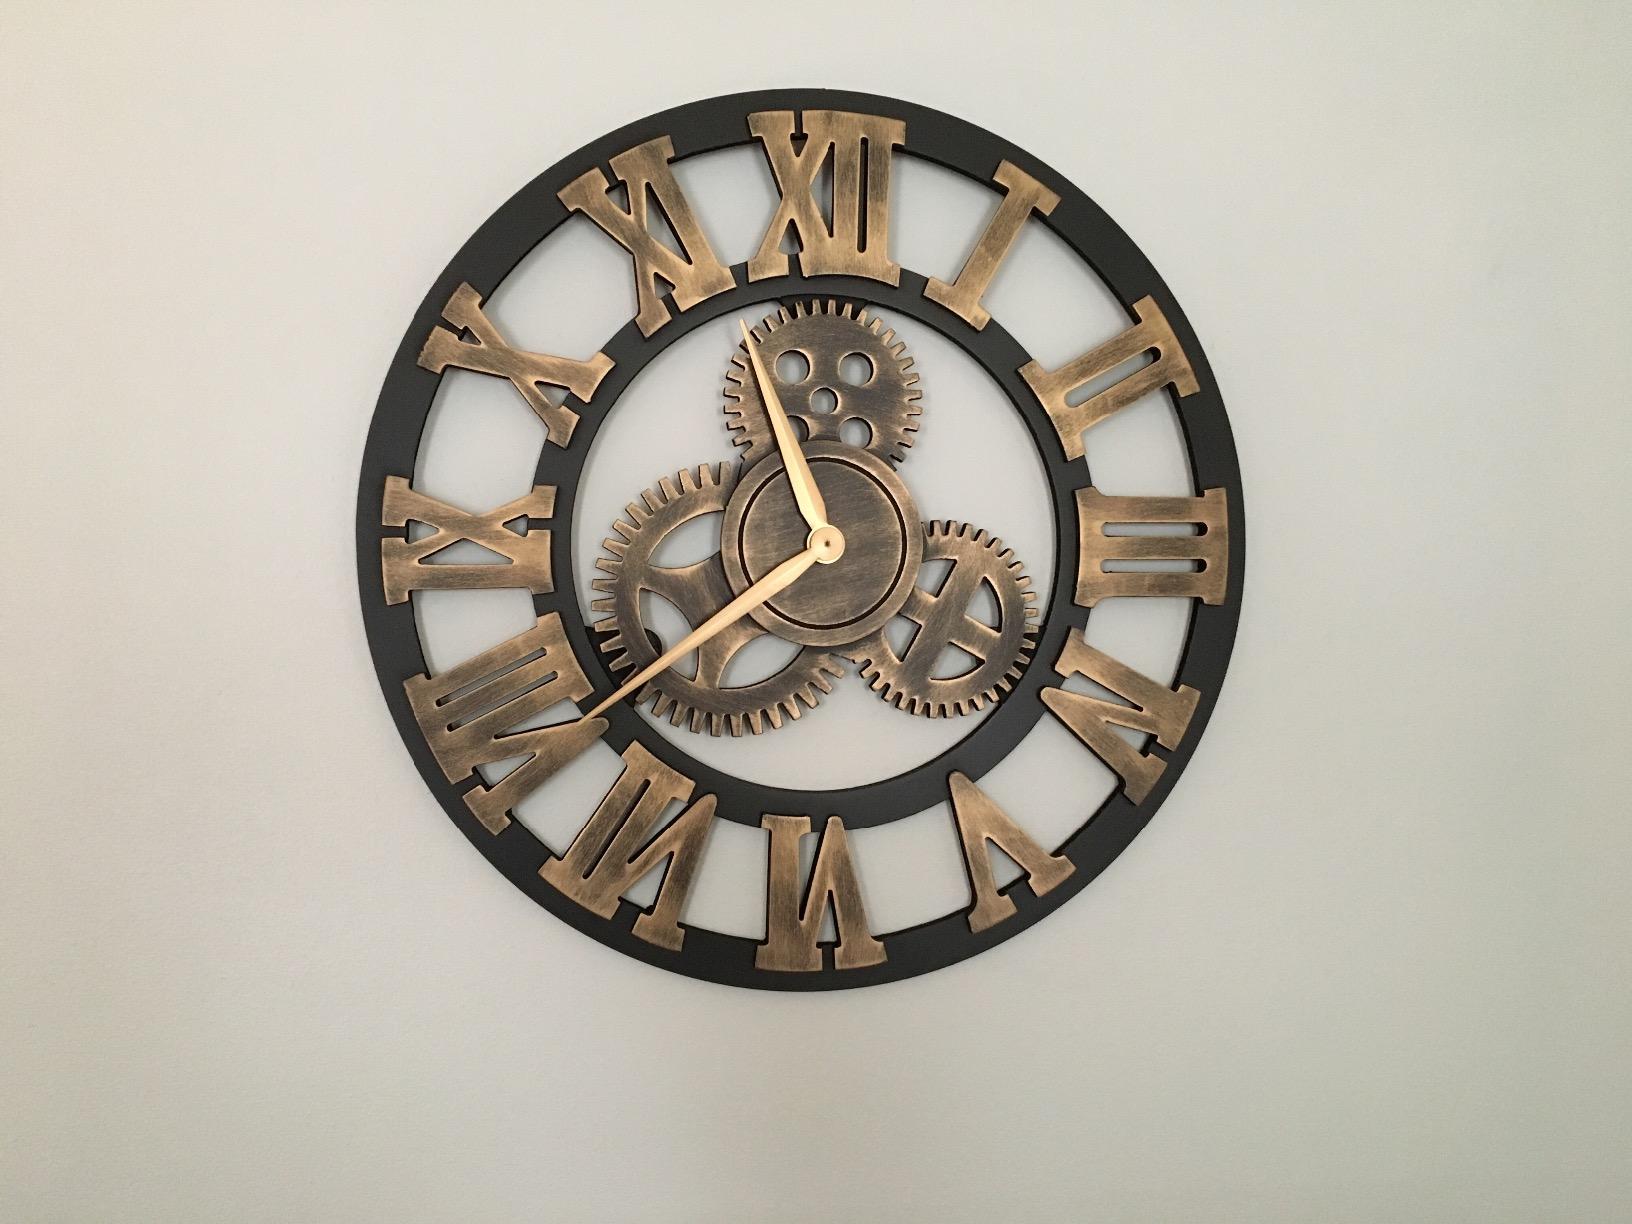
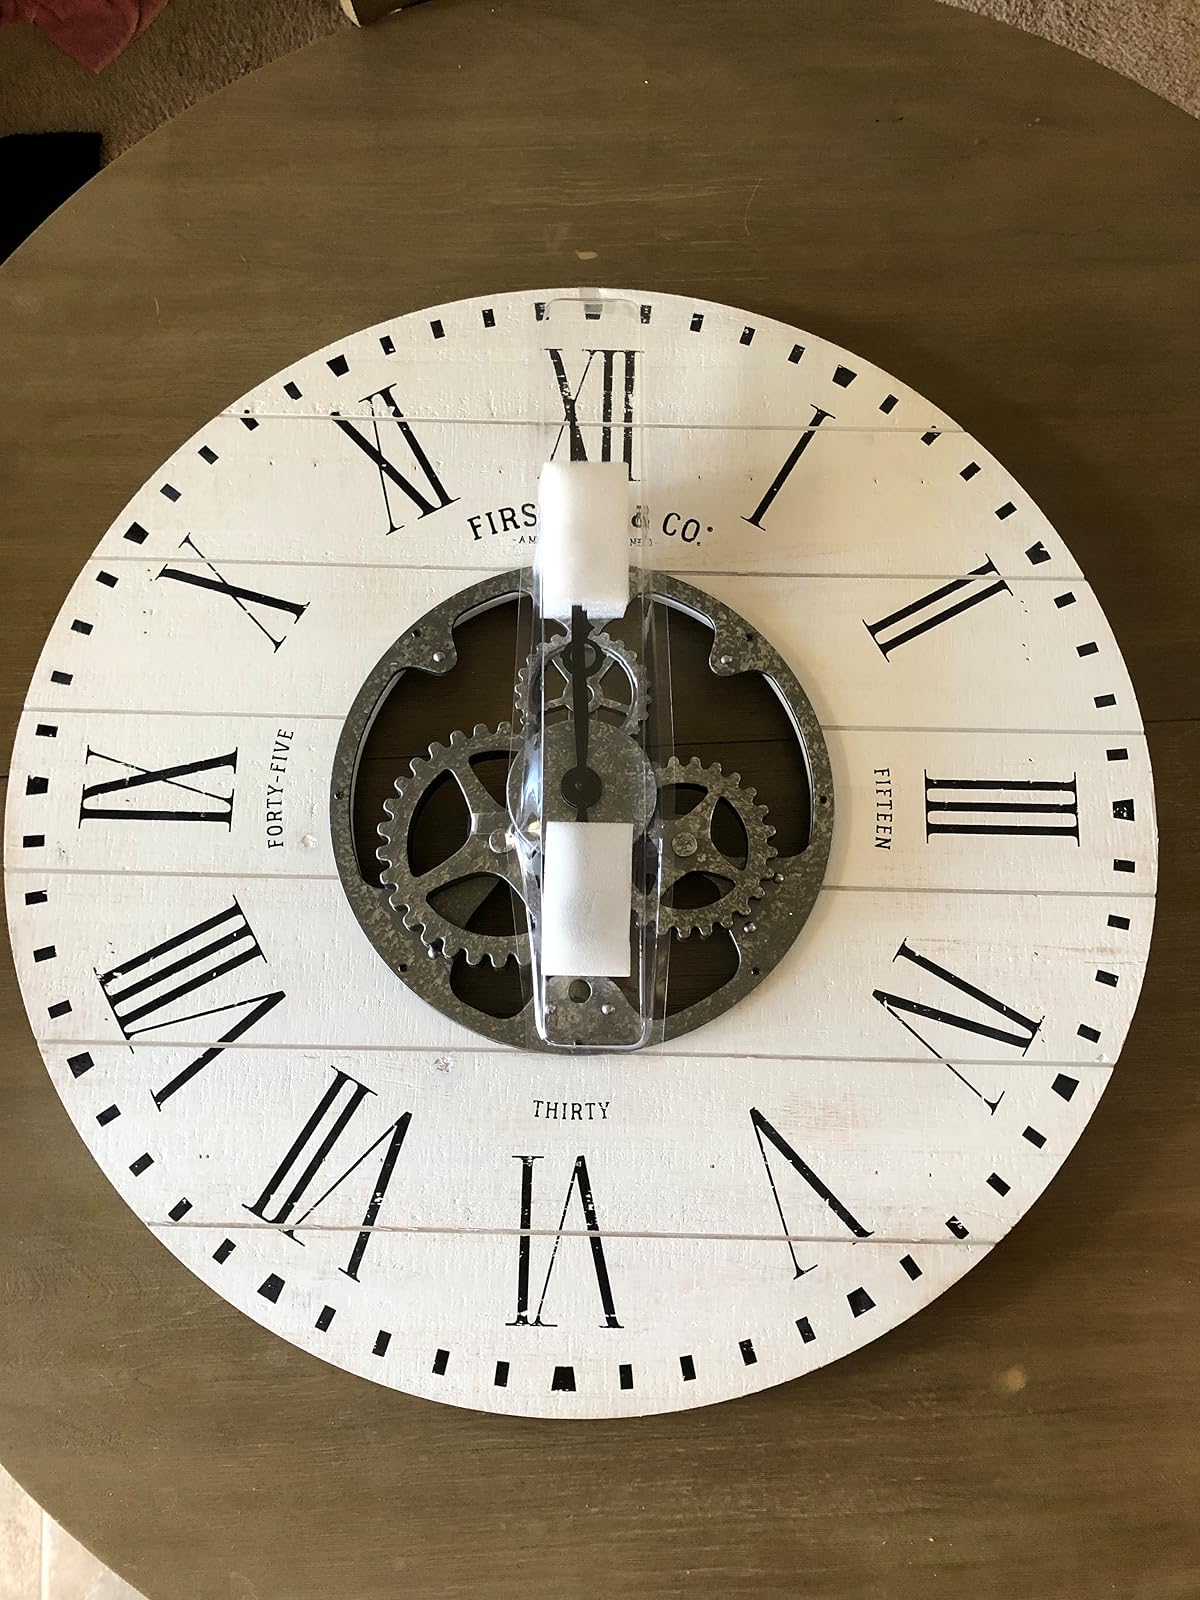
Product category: clock
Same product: no